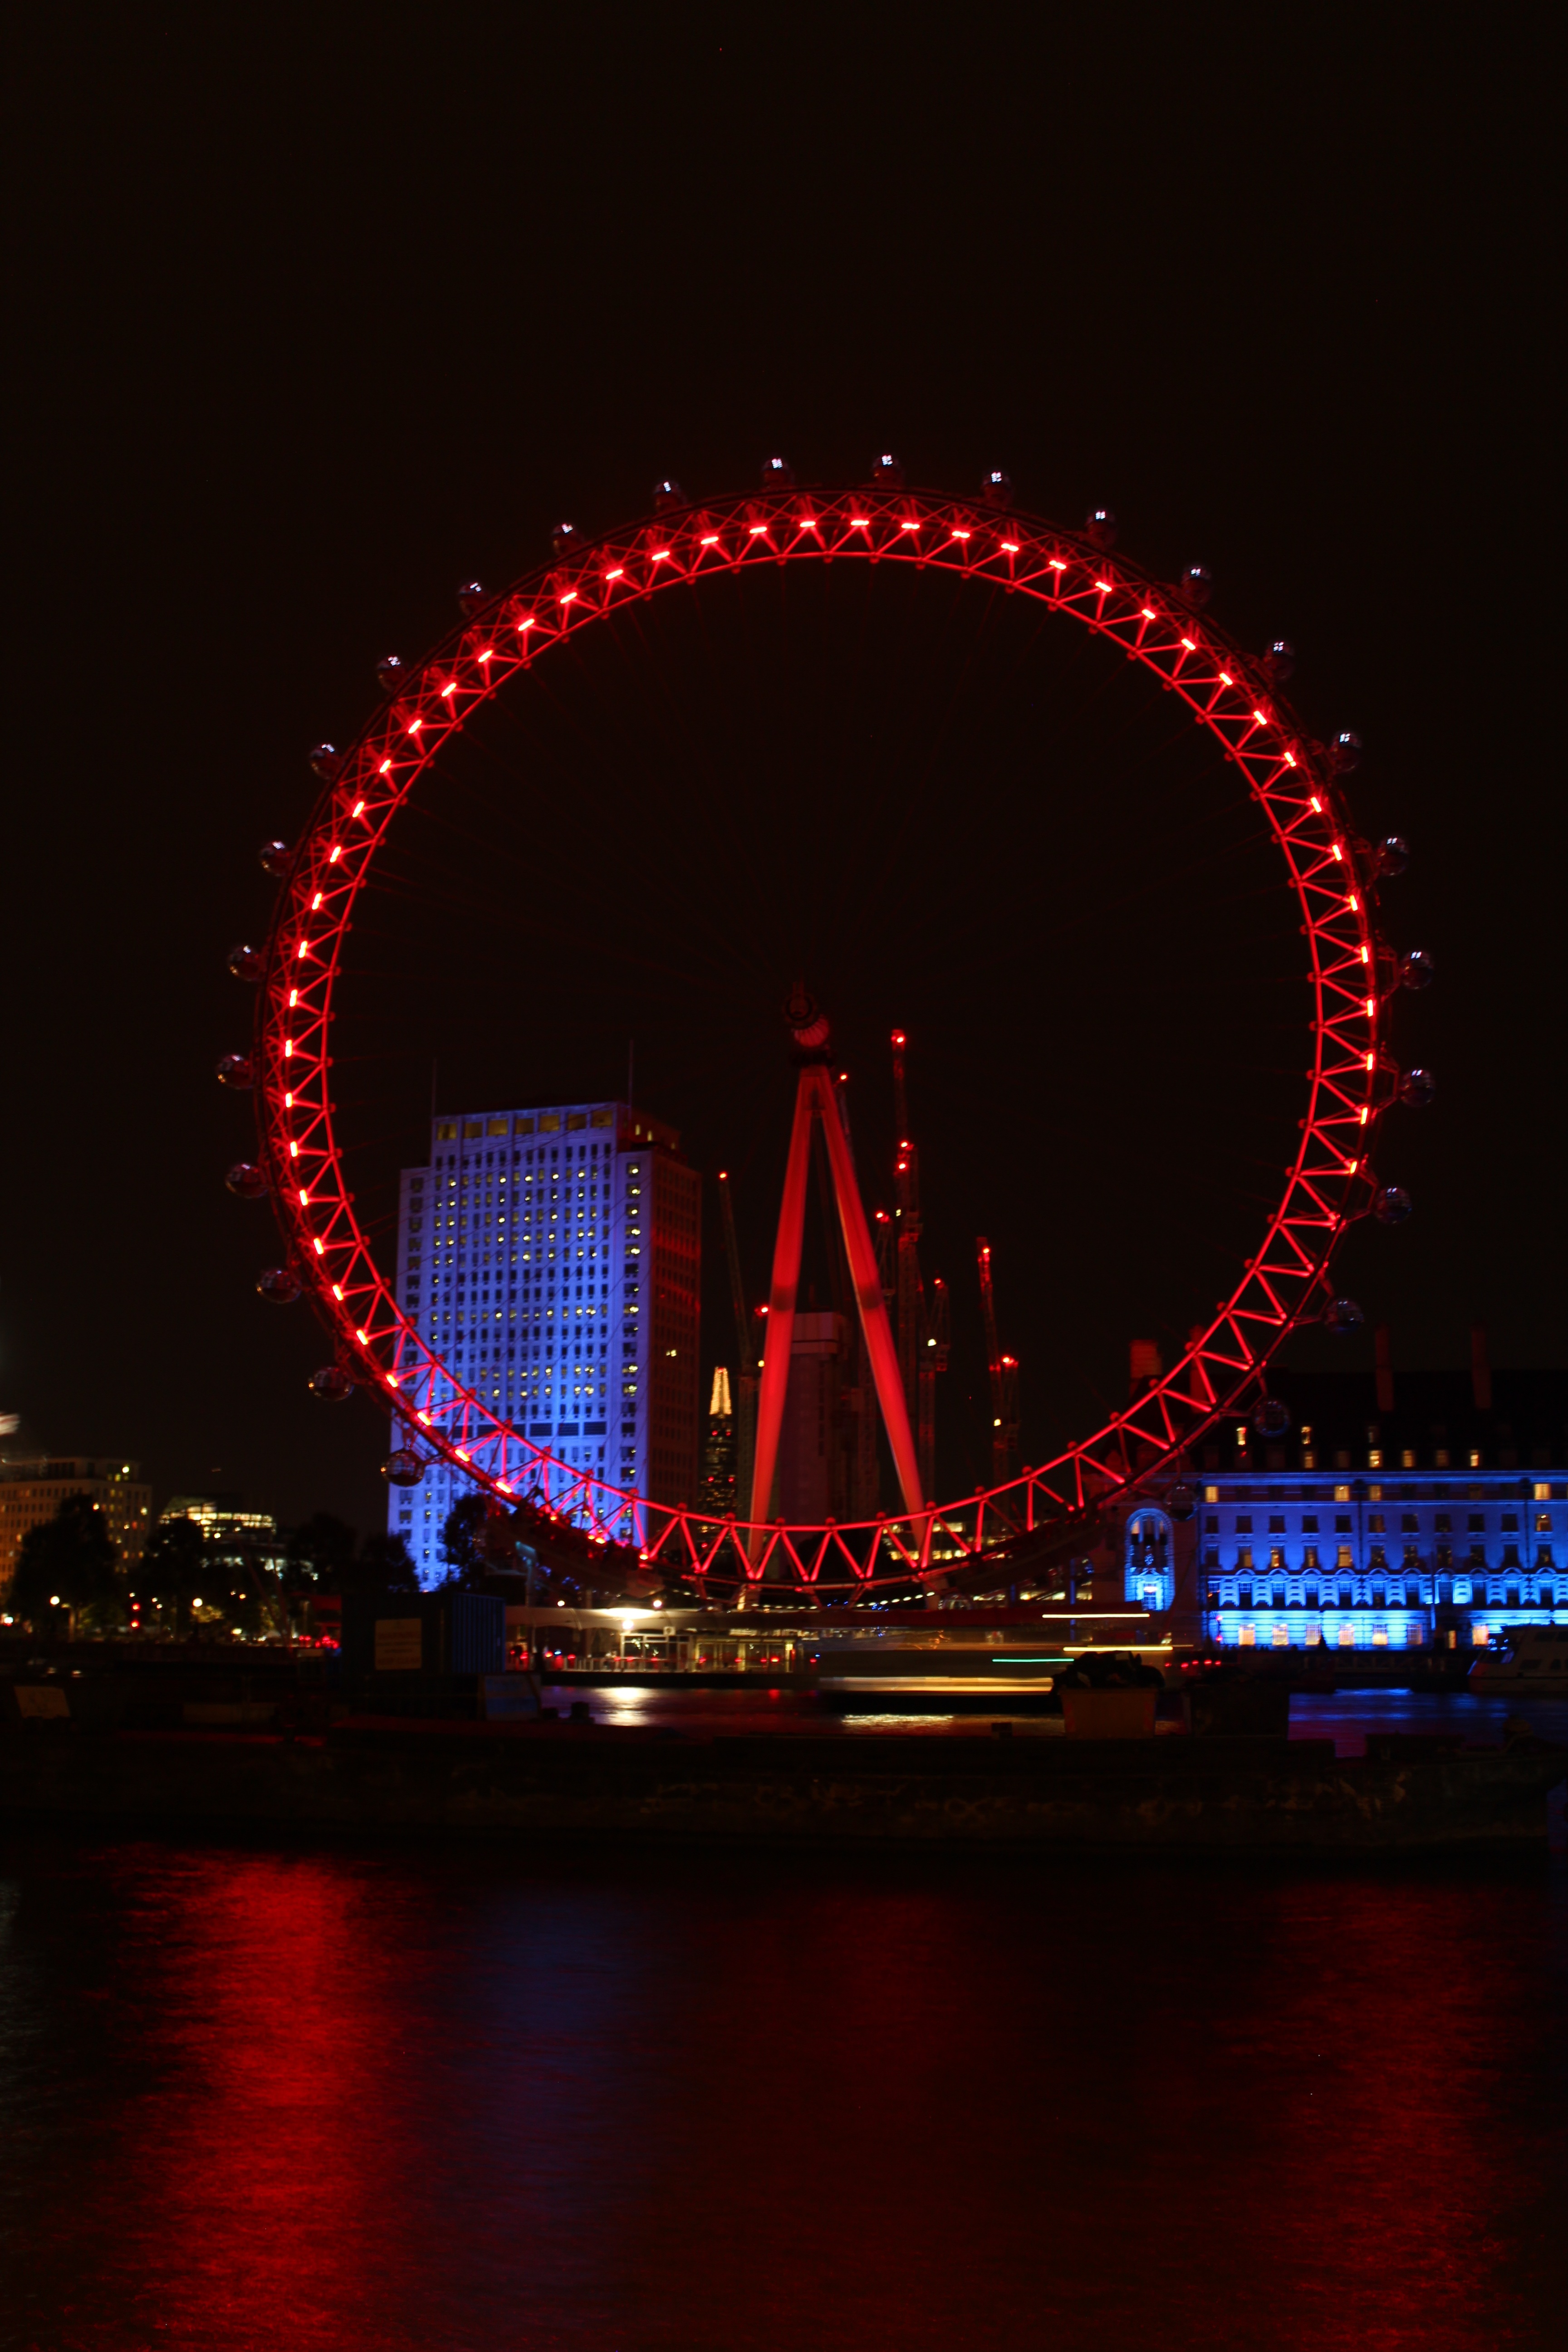
light, night, recreation, ferris wheel, amusement park, london eye, landmark, lighting, places of interest, christmas decoration, uk, england, capital, london, event, tourist attraction, united kingdom, outdoor recreation